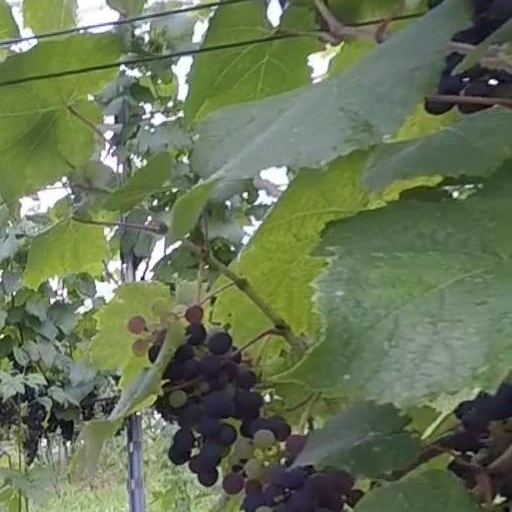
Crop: grape